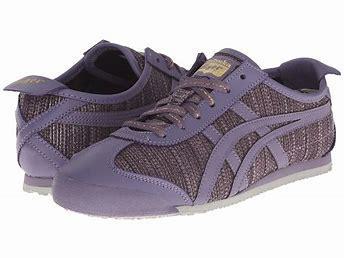
Brand: Asics
Model: Onitsuka Tiger Mexico 66